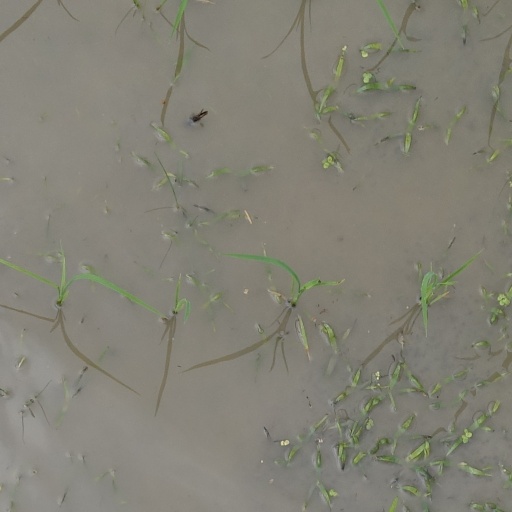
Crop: rice